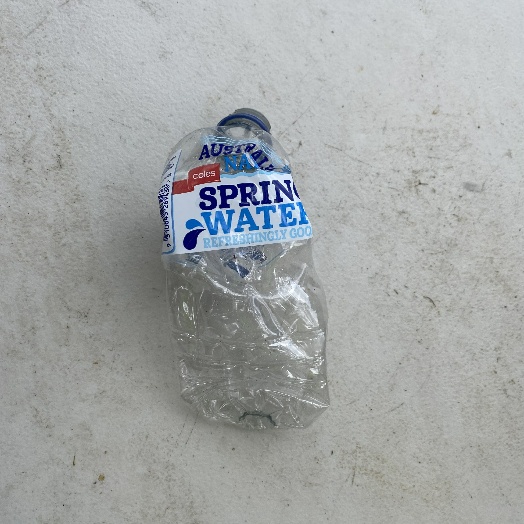
Label: Plastic